Våler Church

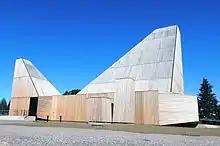
View of the church

Våler Church is a parish church of the Church of Norway in Våler Municipality in Innlandet county, Norway. It is located in the village of Våler. It is the church for the Våler parish which is part of the Solør, Vinger og Odal prosti (deanery) in the Diocese of Hamar. The beige, wooden church was built in a fan-shaped design in 2015 using plans drawn up by the architect Espen Surnevik. The church seats about 350 people.